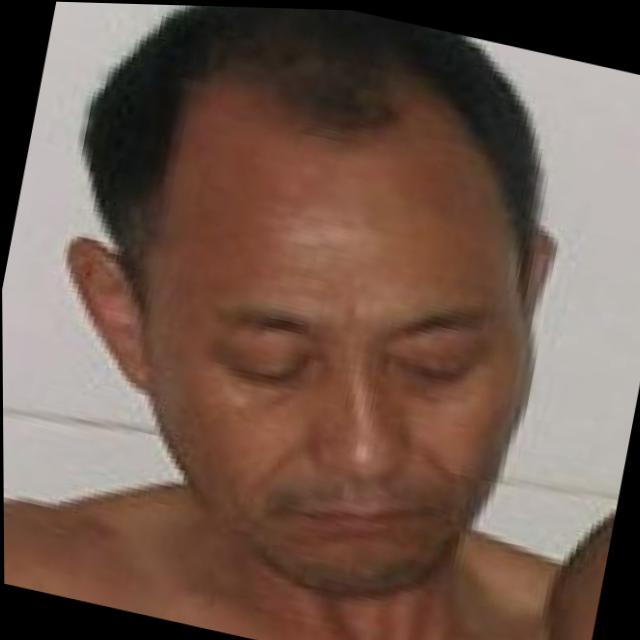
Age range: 45-64